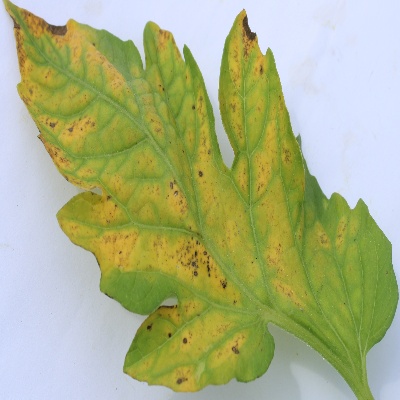
Crop: Tomato
Condition: septoria leaf spot